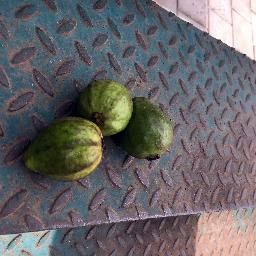
Fruit: Guava
Quality: Good